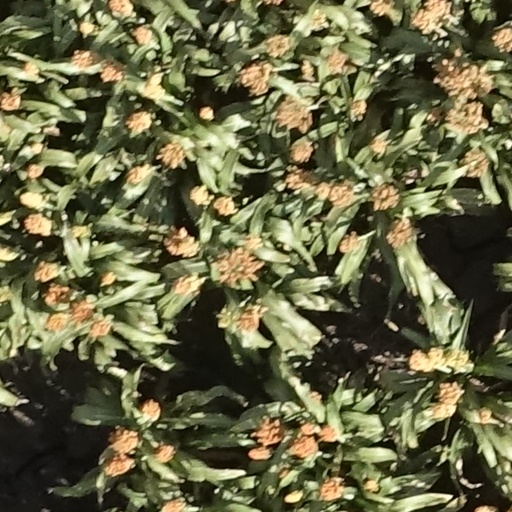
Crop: sorghum